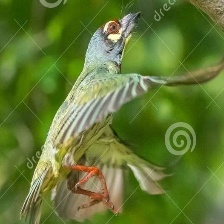
Species: COPPERSMITH BARBET
Scientific name: MEGALAIMA HAEMACEPHALA